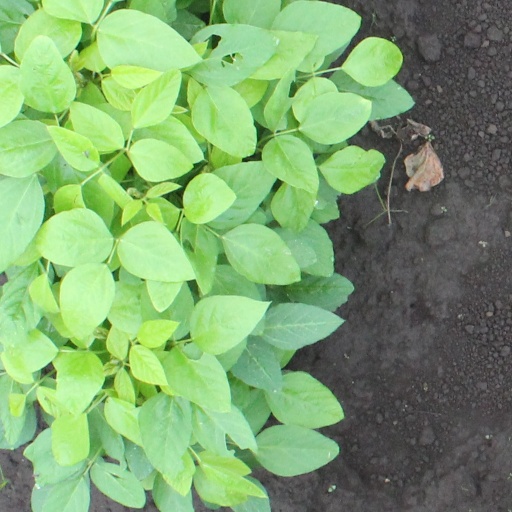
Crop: soybean